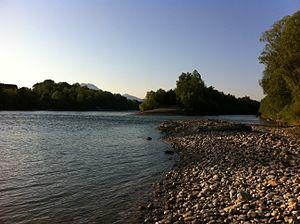
La Saalach est une rivière d'Autriche et d'Allemagne, dans les régions Bavière et Land de Salzbourg. Elle tire son nom de Saal, une ancienne forme de Salz, et s'est appelée au XIXᵉ siècle la Saale autrichienne. C'est aussi un affluent de la Salzach, donc un sous-affluent du Danube par l'Inn.